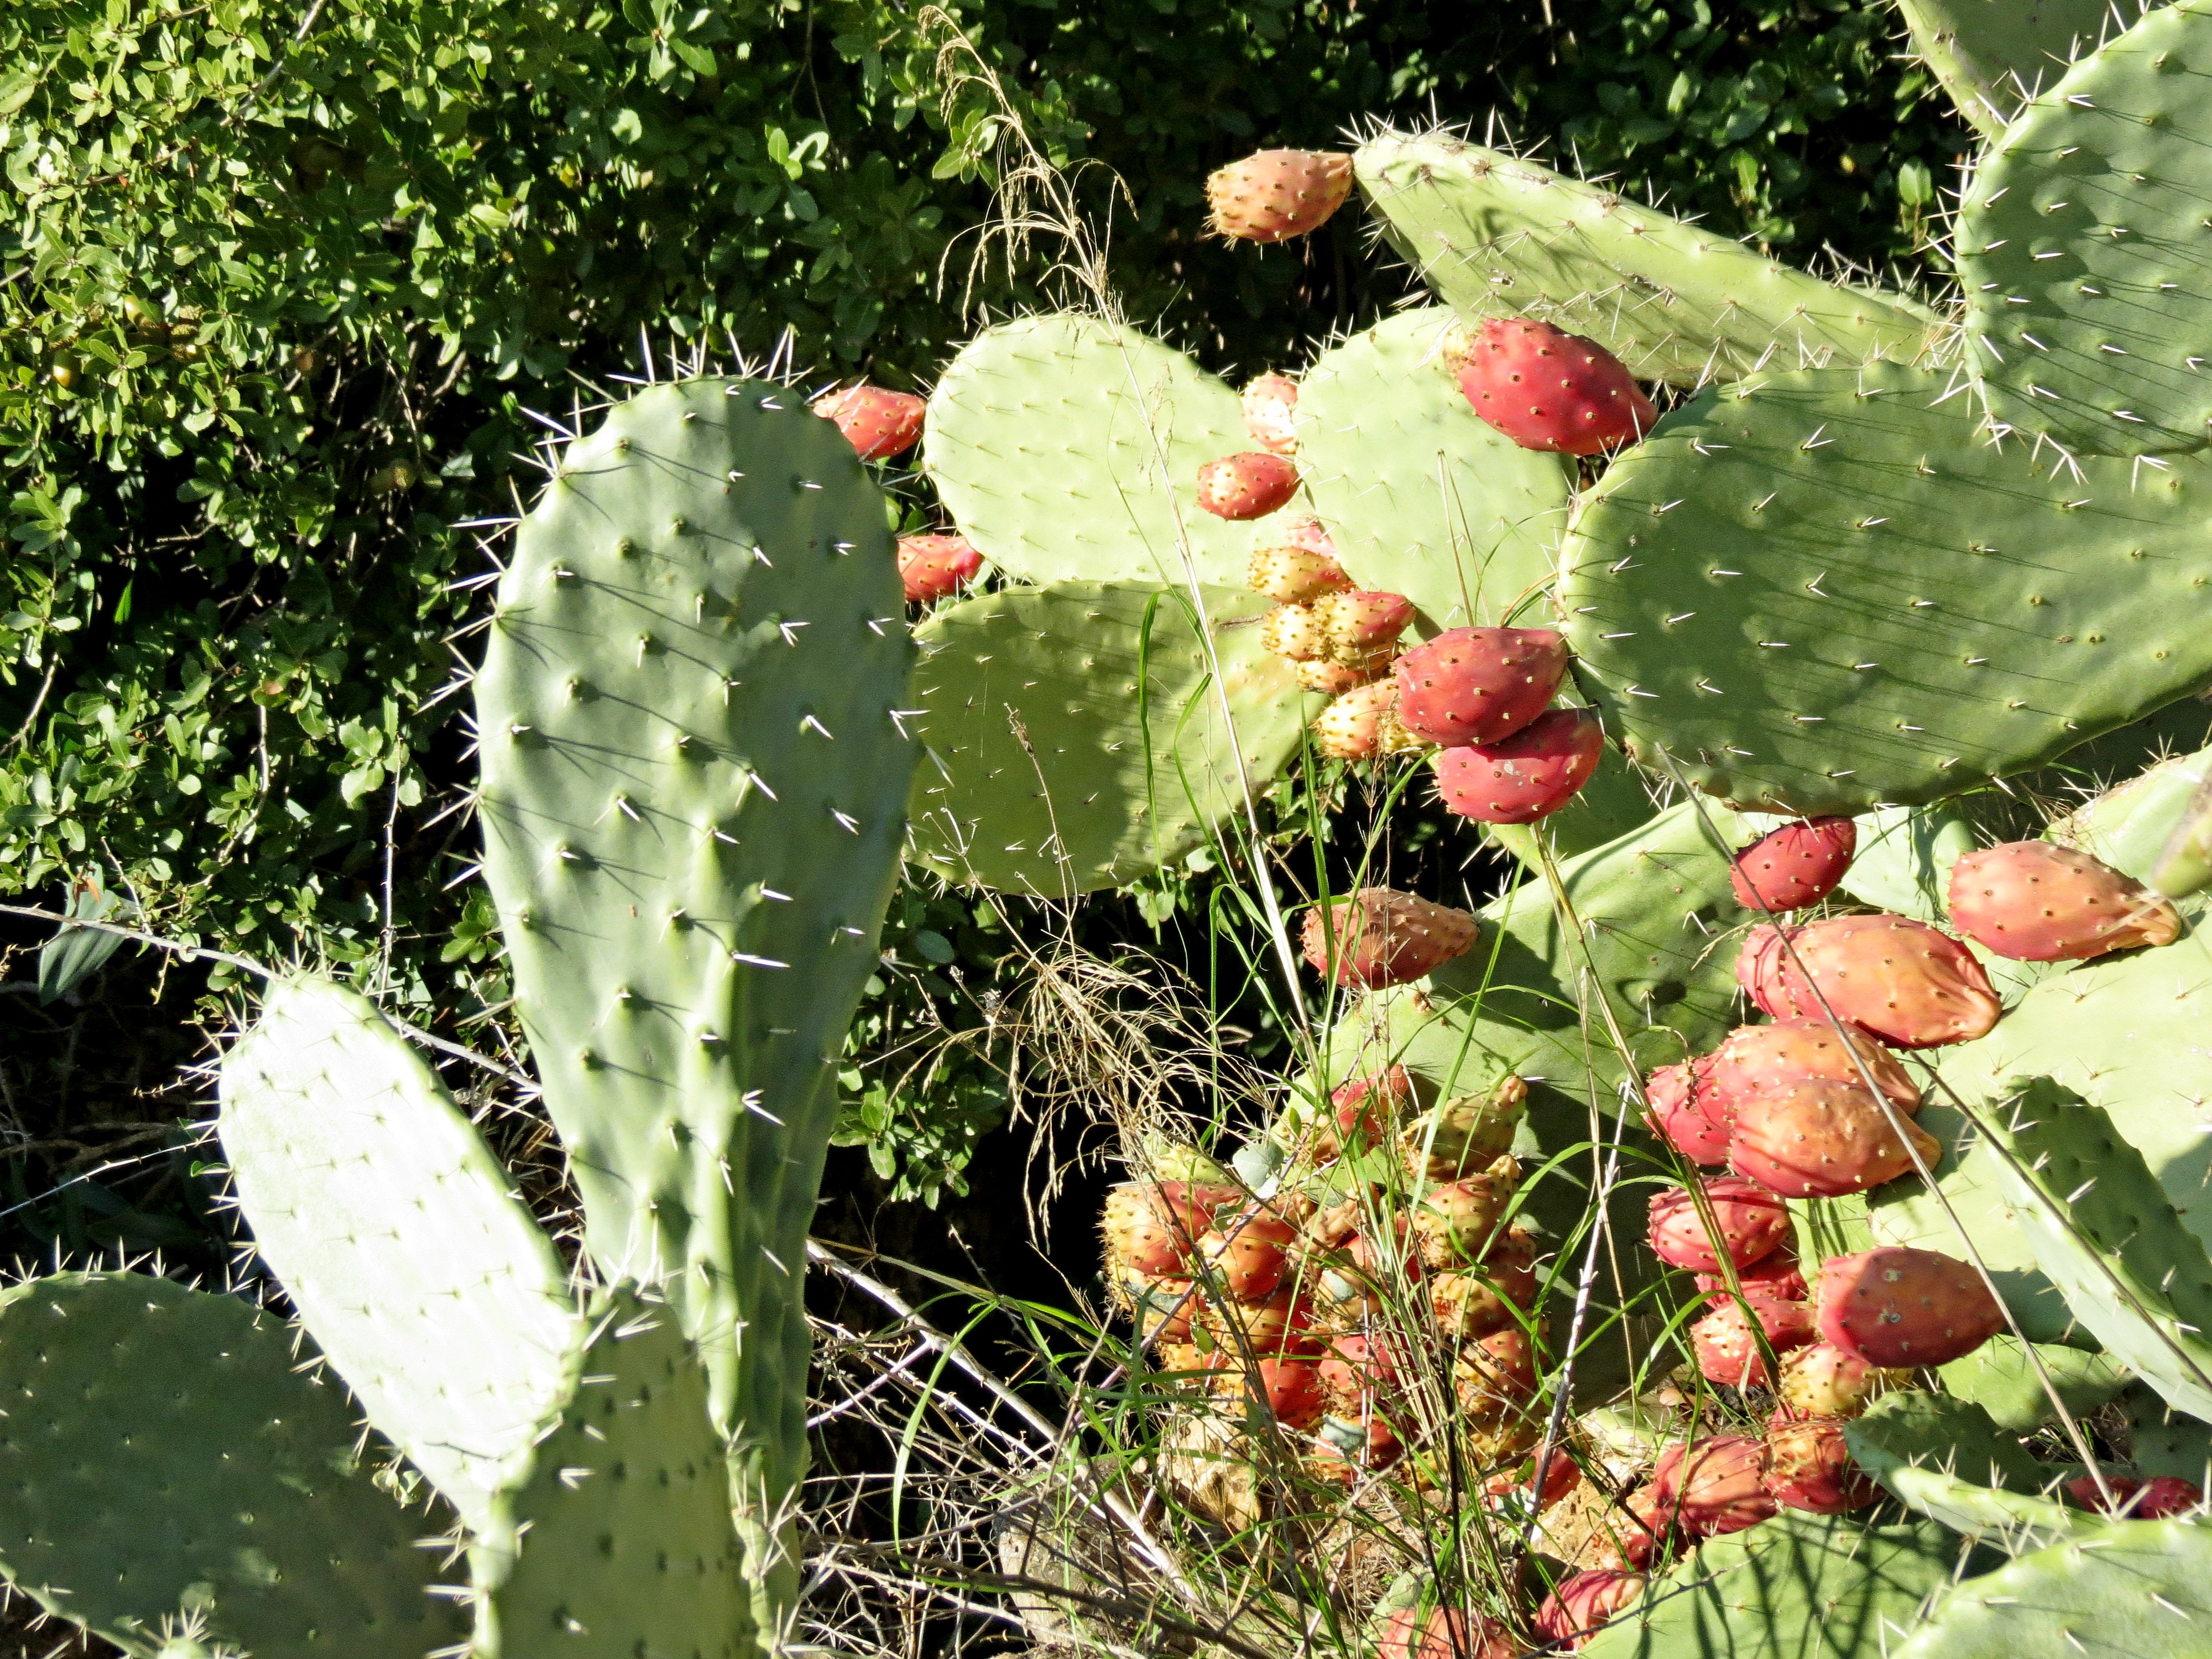
cactus, plant, fruit, flower, summer, food, produce, botany, garden, flora, barb, flowering plant, prickly pear, annual plant, land plant, nopal, barbary fig, eastern prickly pear, tzabar